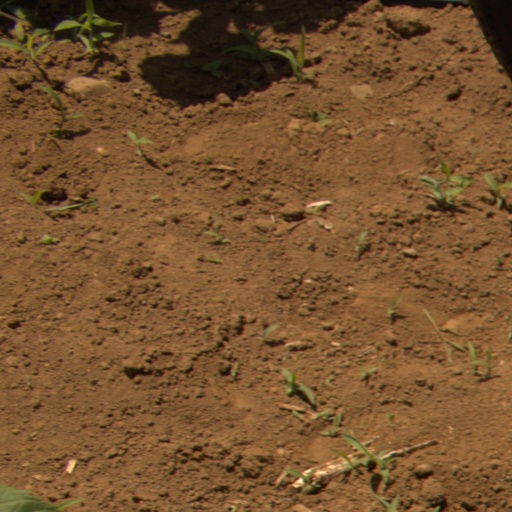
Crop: Jerusalem artichoke